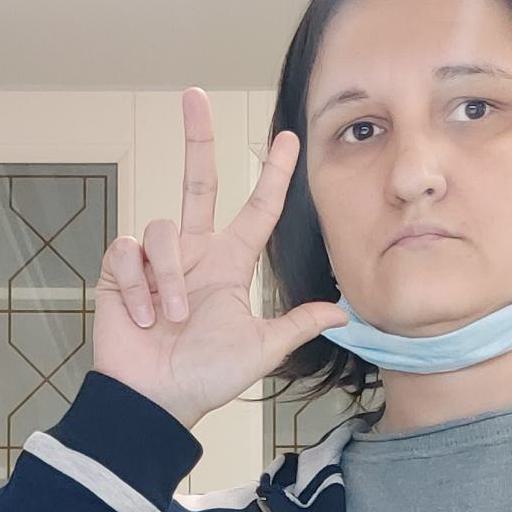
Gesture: three2